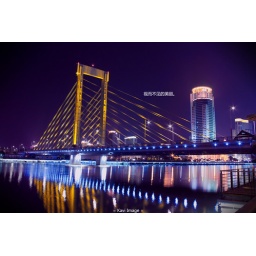
the bridge of yong river in ningbo.